Stormy Weather (1943 film)

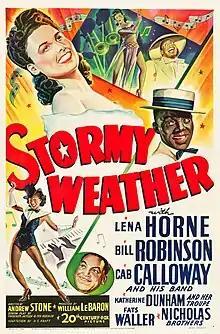
Theatrical release poster

Stormy Weather is a 1943 American musical film produced and released by 20th Century Fox, adapted by Frederick J. Jackson, Ted Koehler and H.S. Kraft from the story by Jerry Horwin and Seymour B. Robinson, directed by Andrew L. Stone, produced by William LeBaron and starring Lena Horne, Bill "Bojangles" Robinson, and Cab Calloway. The film is one of two Hollywood musicals with an African American cast released in 1943, both starring Lena Horne, the other being MGM's "Cabin in the Sky". "Stormy Weather" is a primary showcase of some of the leading African American performers of the day, during an era when African American actors and singers rarely appeared in lead roles in mainstream Hollywood productions. The supporting cast features the Nicholas Brothers in arguably the screen's most bravura dance sequence, Fats Waller, Katherine Dunham and her dancers, and Dooley Wilson. "Stormy Weather" takes its title from the 1933 song of the same title, which is performed almost an hour into the film. It is loosely based upon the life and times of its star, dancer Bill "Bojangles" Robinson.